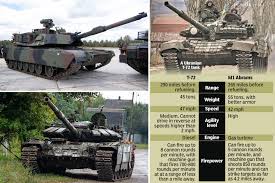
Label: Tank